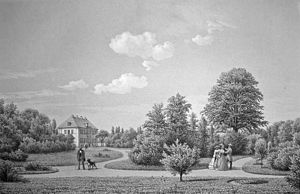
Egebjerggård
Einsidelsborg/Egebjerggård omkring 1860
Einsidelsborg, kaldt Egebjerggård fra 1931. Gården ligger i Krogsbølle Sogn, Skam Herred, Otterup Kommune. Hovedbygningen er opført i 1830 ved J. P. Jacobsen.
Egebjerggård er en hovedgård, som er oprettet i 1650 med navnet Einsidelsborg, kaldt Egebjerggård fra 1931. Gården ligger i Krogsbølle Sogn, Skam Herred, Otterup Kommune. Fra 2007 i Nordfyns Kommune. Hovedbygningen er opført i 1830 ved J.P. Jacobsen. Egebjerggård Gods er på 1021 hektar. I skoven ved gården ligger den Brændte Eg.